Island (novel series)

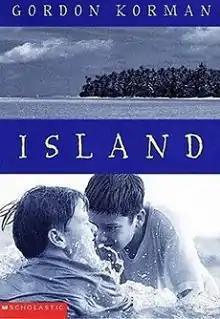
Island trilogy boxed set

Island is a novel trilogy by Canadian author Gordon Korman. The books are set in contemporary times and designed for young teenagers.